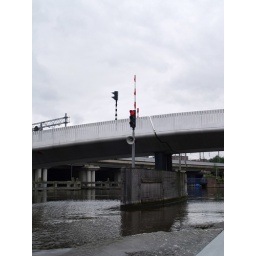
more boats than cars in the city anyway